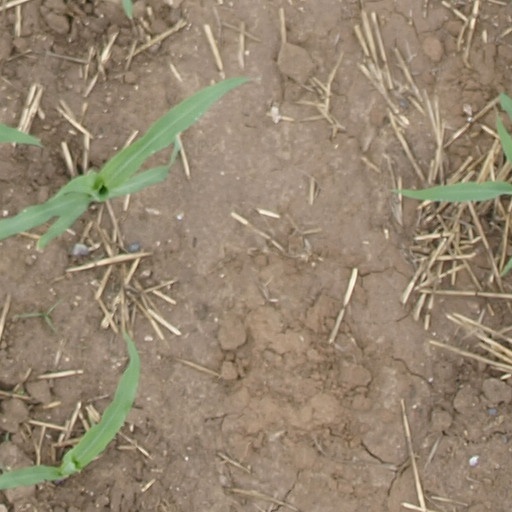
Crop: maize; corn